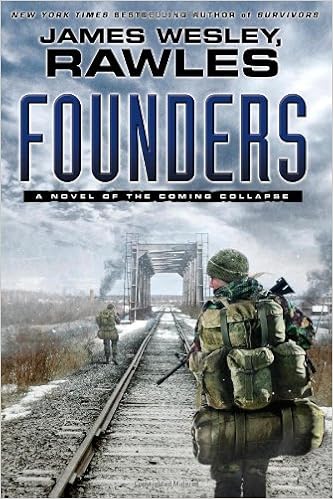
Founders: A Novel of the Coming Collapse
Category: Books
Review “ Survivors is an instant classic.” --#1 New York Times bestselling author Brad Thor About the Author Former U.S. Army intelligence officer and survivalist James Wesley, Rawles is a well-known survival lecturer and author. Rawles is the editor of SurvivalBlog.com—the nation’s most popular blogs on family preparedness. He lives in an undisclosed location west of the Rockies. He is the author of the bestselling Patriots: A Novel of Survival in the Coming Collapse and a nonfiction survival guide, How to Survive the End of the World As We Know It. Excerpt. 1 Hammer Time “Liberty must at all hazards be supported. We have a right to it, derived from our Maker. But if we had not, our fathers have earned and bought it for us, at the expense of their ease, their estates, their pleasure, and their blood.” —John Adams, A Dissertation on the Canon and Feudal Law, 1765 Nashville, TennesseeEight Years Before the Crunch Adrian Evans had asked Ben to meet him at the bar after work. This was a meeting that wasn’t in Ben’s comfort zone. Ben Fielding only rarely set foot in a bar, and the only drinking that he did was tiny little communion cups of wine. But since he was about to move his family and he probably wouldn’t see Adrian again for many months, he reluctantly agreed. Ben had just seen Adrian three days before, at a Sunday afternoon farewell barbeque. Nearly everyone from the law firm, and a couple of Ben and Rebecca’s neighbors, came over for the party. Because Ben was moving his family to the country, the get-together had been organized by Ben’s secretary as a theme party. Many of the guests wore colorful cowboy shirts or coveralls and straw hats. Most of the gifts were back-to-the-land tools. These included a push cultivator, various hand tools, a scythe, several shovels, and a hay fork. The latter, as everyone insisted, became a prop for Ben to hold for clichéd portraits of Ben and Rebecca standing together, looking like the stern-faced couple in the Grant Wood painting American Gothic . When Ben Fielding arrived at the Full Moon Saloon, he found that Adrian was already there, nursing a gin and tonic. They sat briefly at the bar while Ben ordered a glass of Sprite. Then they moved to a booth to talk. Adrian carried over a paper bag that was gathered at the top. It looked like it held a bottle of liquor for a goodbye gift. Ben was hoping that he wouldn’t have to come up with a “Thanks but no thanks” speech, to explain again that he was a nondrinker. Their conversation started out essentially as a repeat of what they’d talked about at the farewell barbeque. Adrian wished Ben the best for his move to the largely Mennonite community of Muddy Pond. “I’m really jealous of you, Ben,” he said. “I’d love to move out to the country, and have a place to shoot my guns without having to pay to go to a range.” Then their conversation moved on to expectations of what things would be like at the law firm after Ben left, and a bit about Adrian’s failed marriage. Adrian noticed Ben glancing at the paper bag on the table and said, “After the party last weekend, I found a couple of more tools that I’d like to give you. Sorry that I didn’t wrap them or anything.” He slid the bag over to Ben. Opening it, Ben found that it held a hammer and screwdriver. Adrian explained, “I hope you like these. The screwdriver is pretty cool. It’s an original Winchester brand, from back when they had a chain of hardware stores, in the 1920s and 1930s. The Winchester-marked tools and signage are quite collectible, especially with gun enthusiasts looking to branch out. I already put together a full set of their screwdrivers for my collection, but this one was a duplicate, so it’s yours.” “Thanks, so much. This is great.” Adrian pointed to the well-worn hammer and said, “Now, that belonged to my grandfather. It was supposedly handmade by a blacksmith that he knew in Hartsville. The handle is hickory, and is just as stout today as the day it was made back in the 1930s.” Ben hefted the short-handled hammer, which had a head that must have weighed a pound and a half. He said again, “Thanks, Adrian. You’ve been very generous. I appreciate the socket set and the gardening tools that you gave us at the party, too. They’ll all come in handy.” Their conversation wandered into politics, then sports, and finally back to Adrian’s marriage. At just after 10 p.m., the bar’s cocktail waitress walked by and asked, “Would y’all like another?” Ben waved her off and said, “No, thanks.” He turned to Adrian and said, “I’ve got to get home to Rebecca and the kids.” Adrian nodded. “I understand.” They both stood up, and Ben picked up the bag. The tip of the screwdriver was poking through the paper bag, so Ben shifted it to his coat pocket. They went out the bar’s front door and shook hands. Adrian gave Ben a wink, and said, “You take good care of yourself, Ben. Where you parked?” “Around back.” Adrian pointed to his BMW across the street and said, “I’m right here.” He waved and dashed across to the car, taking advantage of a gap in the traffic. As Ben walked to the back parking lot, he was thinking about some of the things that Adrian had said about his ex-wife. He wondered if there was anything that he would have done differently, under the circumstances. Two tall figures loomed up in the alley in front of him. One of them said, “Give me your wallet, ’tard.” The man raised his hand, and in the glow of the vapor light Ben could see the bare edge of a knife. Instinctively, Ben swung with the hammer, still in the paper bag. The hammer connected with the man’s forearm in a half-glancing blow, and he dropped the knife. The other man moved in. Ben assumed that he also had a knife, so he swung with all the strength he could muster, and planted the hammer’s head in the side of the man’s neck. The attacker went down in a heap. The first man shouted at Ben, “You’re dead, ’tard!” He reached behind the small of his back, as if pulling a gun. Ben stepped in and swung, again aiming for the neck. But the robber ducked. This time the hammer hit the man in the side of the head, making a strange slapping noise. The man fell to the ground next to the other robber. Ben didn’t wait to see if they’d get up to charge at him again. He ran for his car, hopped in, and zoomed out the back of the parking lot. His mind was racing. “What on earth just happened?” he asked himself aloud. He quickly got on I-65 and set his Ford’s cruise control at sixty. He was afraid that he might speed if he didn’t. He started praying. Ten minutes later, he was safely parked in his driveway. When he turned off the ignition, his hands were shaking. Growing up, Ben had never so much as been in an elementary school hallway fistfight. He felt overwhelmed by the enormity of what he’d just gone through. He fought to keep control of himself. Ben picked up the hammer—still in the paper bag—and examined it under the car’s map light. There was no blood on the bag, but he decided to burn it regardless. He turned off the map light, and tried to get his breathing under control. He decided that it was best that he didn’t tell his wife what had happened. “I can’t burden her with this,” he said resignedly. It took him a long time to get to sleep that night. It wasn’t until two days later that Ben read in the online edition of the Tennessean that both of the robbers had died. One was dead at the scene, and the other died in the hospital emergency room of internal bleeding. The paper reported that both of them had long criminal records. Two knives and a .380 pistol were found on the pavement. Ben was amazed that just one hammer blow to the head or neck could kill a man. But obviously it could. After much prayer, Ben decided not to talk about the events with the police. He burned the bag and ran the hammer through an ultrasonic cleaner just in case. Then it went into his tool chest. He didn’t use it again, until after the Crunch. Whenever he saw the Winchester screwdriver or the hammer, they reminded him of that night. Malmstrom Air Force Base, MontanaSeptember, the First Year Joshua Watanabe was bored. As he told his squadron mates, “There’s bored, and then there’s world-class bored.” Alerts were always interesting for the first couple of hours, but once the two duty officers were sealed in behind a blast door down in the launch control center (LCC) capsules, seventy-five feet underground, and after all the systems checks were complete, the boredom set in. Joshua had watched all his DVDs several times each. He disliked playing cards. Instead, he often read his Bible and by-subscription Bible study and devotional magazines. Joshua was a senior airman missile maintenance NCO stationed at Malmstrom AFB, Montana. Malmstrom had the largest ballistic missile field in the United States. The array of silos was spread out over 23,000 square miles. The LGM-30 Minuteman missile launch facilities and LCCs were each separated by several miles, and connected electronically. This distancing ensured that a “full exchange” attack by incoming nuclear missiles or bombs would disable only a few of the ICBMs. This would leave the rest capable of being launched in retaliation. The downside of this wide separation was that huge distances had to be driven by alert crews, security response teams (SRTs), and maintenance personnel. Montana was a huge state, and at times it seemed as if the missile fields occupied half of it. Each squadron at Malmstrom was a grouping of fifty Minuteman silos, controlled by five missile alert facilities (MAFs). The MAFs housed the on-duty “60 Teams” and the off-duty “70 Teams.” Three squadrons constituted a “Wing.” Each MAF “Flight” controlled ten missile silos. The silos were also known as “launch facilities” (LFs). The MAFs each had several buildings, including a main office b...
Features: THE WORLD AS WE KNOW IT IS GONE. | It’s the near future, and thanks to a perfect storm of reckless banking practices, hyperinflation, a stock market gone mad, and the negligence of our elected officials, the entire social, political, and economic infrastructure of America has collapsed. Chaos reigns in the streets, medical treatment is no longer available, and a silent coup has placed a dangerous group of men at the helm of a false government. America’s fate is in the hands of those few individuals who have the survival skills, the faith, and the forethought to return this country to the state its founding fathers intended.